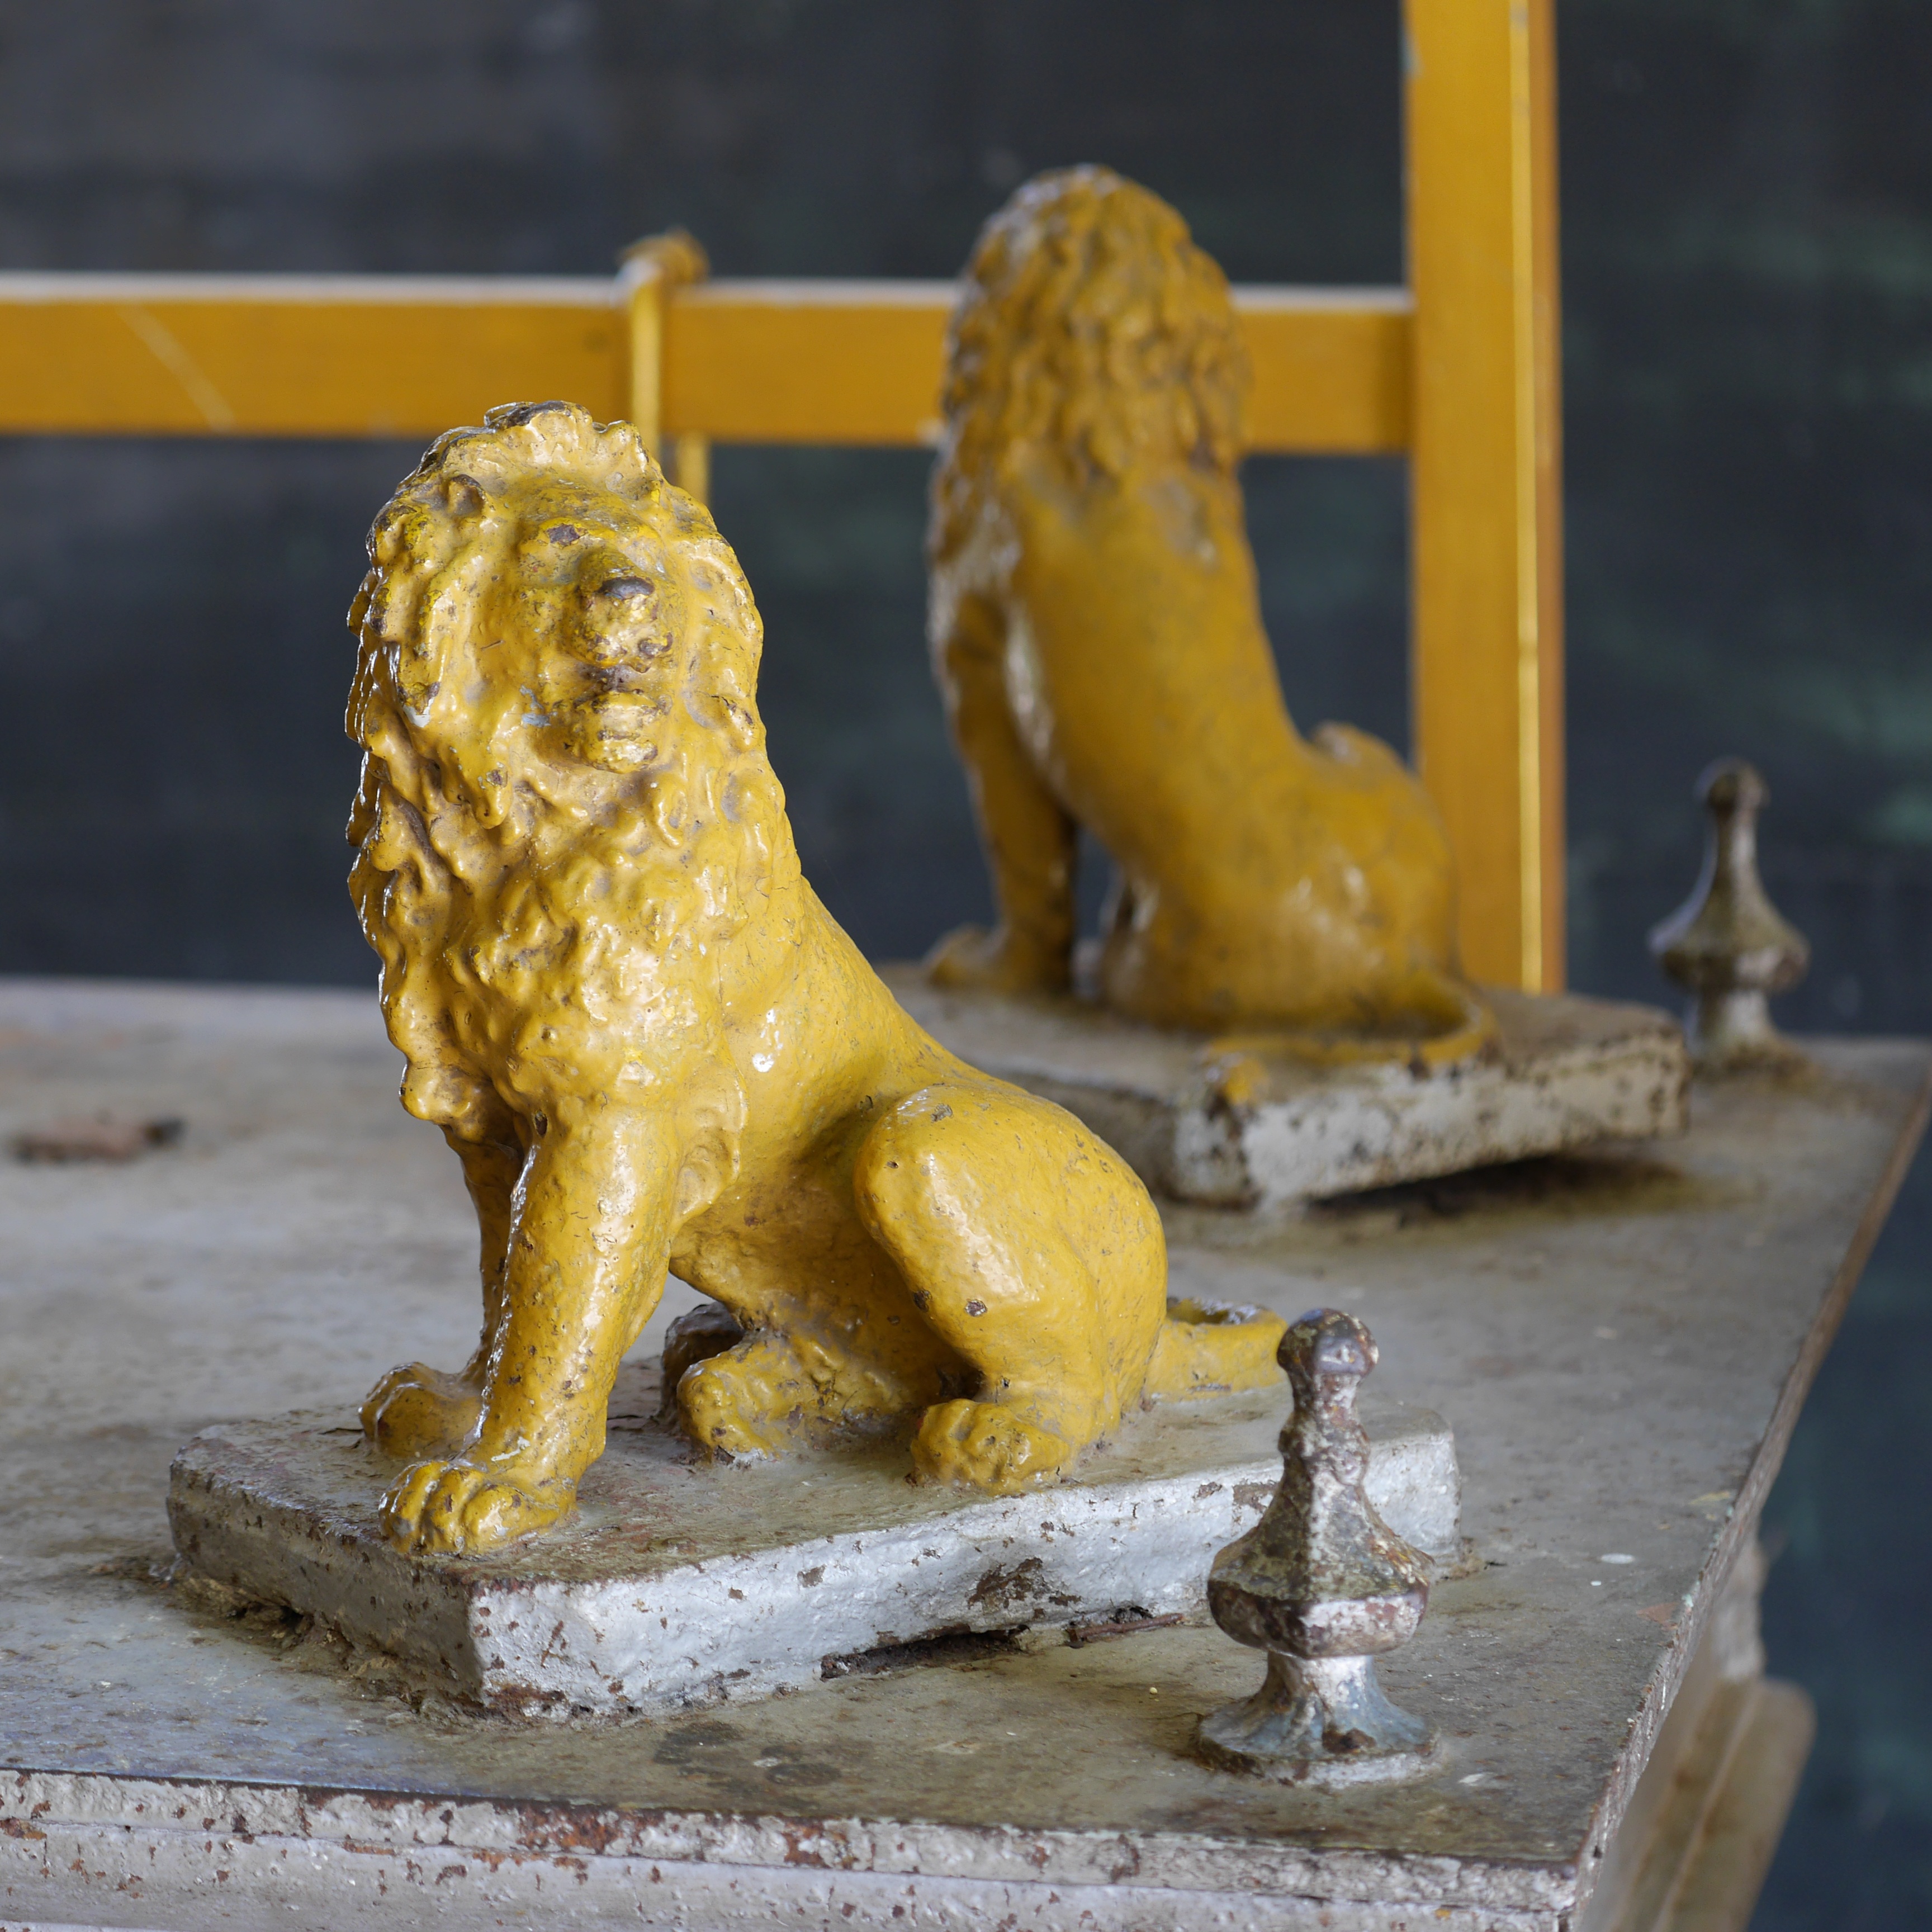
wood, monument, statue, metal, asia, yellow, lion, material, sculpture, art, figure, fountain, carving, water feature, myanmar, pride, burma, mythology, ancient history, cast iron pans, temple lion